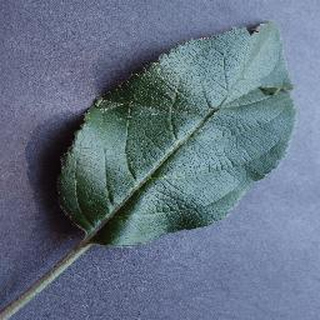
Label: healthy_apple